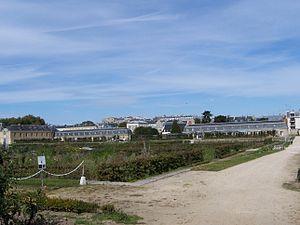
Le Potager du Roi à Versailles (Yvelines, France)
Le potager du Roi est le jardin potager créé en 1683 au château de Versailles pour le roi Louis XIV par Jean-Baptiste de La Quintinie, alors directeur des jardins royaux. Devenu un jardin urbain, il s'étend sur 9 hectares. Le potager du Roi et le parc Balbi font l'objet d'un classement au titre des monuments historiques par arrêté du 15 mars 1926.
La neuvième saison de Top Chef, est une émission de télévision franco-belge de téléréalité culinaire, diffusée sur M6 du 31 janvier 2018 au 25 avril 2018 et sur RTL-TVI du 5 février 2018 au 30 avril 2018. Elle est animée par Stéphane Rotenberg.